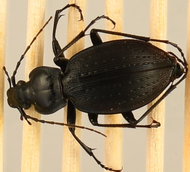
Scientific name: Carabus goryi
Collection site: Mountain Lake Biological Station NEON (MLBS), plot MLBS_005